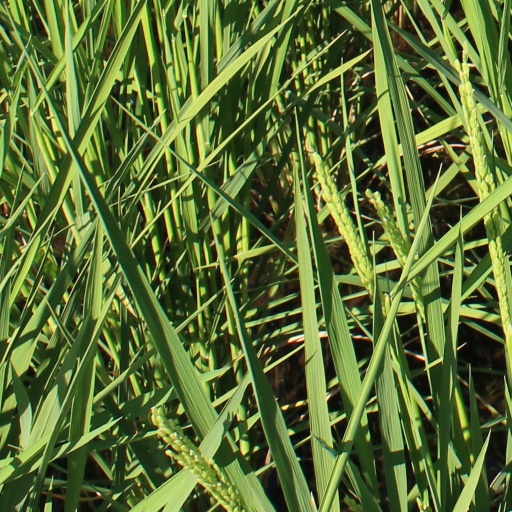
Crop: rice